2019 Monster Energy NASCAR Cup Series

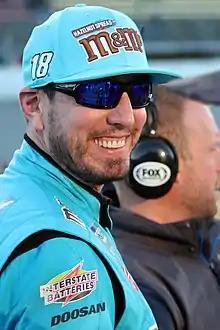

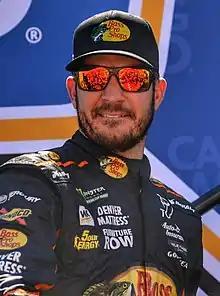
Martin Truex Jr. finished 5 points behind Kyle Busch in second place.

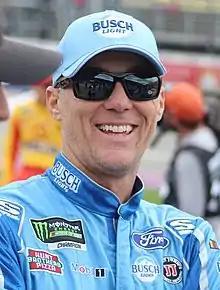
Kevin Harvick finished 7 points behind Kyle Busch in third place.

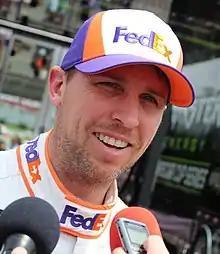
Denny Hamlin finished 13 points behind Kyle Busch in fourth place.

The 2019 Monster Energy NASCAR Cup Series was the 71st season of NASCAR professional stock car racing in the United States, and the 48th modern-era Cup series season. The season began at Daytona International Speedway with the Advance Auto Parts Clash, the Gander RV Duel qualifying races and the 61st running of the Daytona 500. The regular season ended with the Brickyard 400 in September. The playoffs ended with the Ford EcoBoost 400 at Homestead–Miami Speedway on November 17, 2019. Joey Logano of Team Penske entered as the defending series champion.